William Douglas McHugh

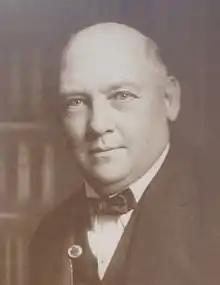

William Douglas McHugh (September 10, 1859 – December 26, 1923) was a United States district judge of the United States District Court for the District of Nebraska.